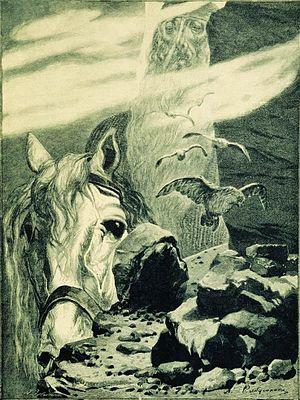
Sviatogor est un bogatyr mythique de la Rus' de Kiev qui apparait dans les bylines. Son nom est dérivé des mots « montagne sacrée ». Le récit de Sviatogor, Ilya Mouromets et Sviatogor, est une partie du cycle d'Ilya Mouromets.